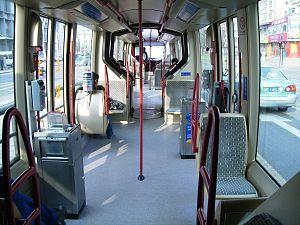
L'intérieur de Translohr à Tanggu, Tianjin en Chine